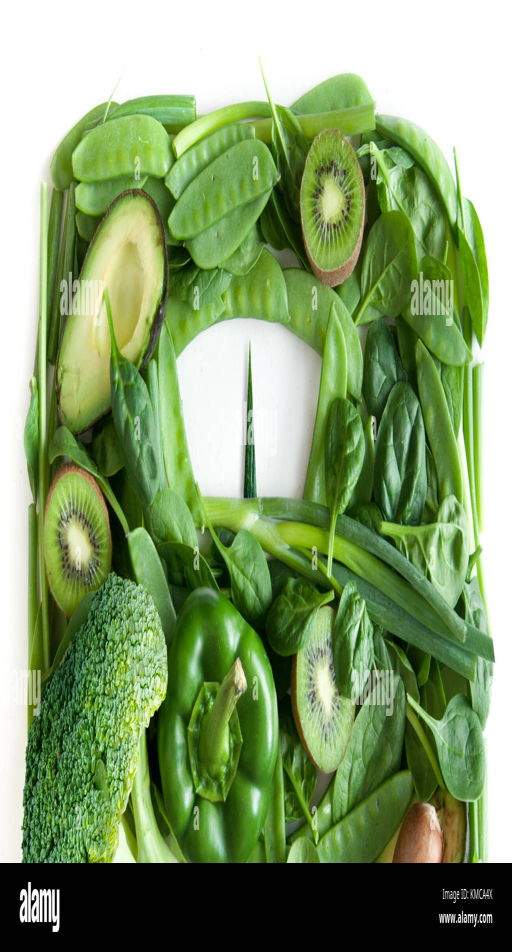
green fruits and vegetables in the shape of bathroom weighing scales over a white background